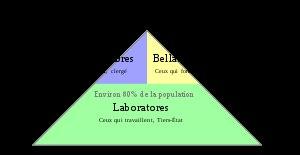
« Clergé » est le terme qui désigne les différentes institutions d'une religion. Il n'y a donc pas un clergé, mais plusieurs clergés. Certains ministères chrétiens se sont regroupés, à l'aube du IIIᵉ siècle, autour d'un statut commun en un « clergé ».
Adalbéron de Laon, aussi appelé Ascelin, évêque de Laon de 977 à 1030 est un membre de la maison d'Ardenne et un fils de Régnier, comte de Bastogne, et un neveu de Godefroy le Captif, comte de Verdun et d'Adalbéron archevêque de Reims.
La société médiévale est une société d'ordres organisée autour des trois ordres suivants :
En France, le tiers état désigne sous l'Ancien Régime, toute personne qui n'est pas membre des deux premiers ordres, le clergé et la noblesse, qu'elle appartienne aux communautés urbaines ou rurales, prospères ou pas, c'est-à-dire la très grande majorité de la population française, qui payait des taxes disproportionnées par rapport aux deux autres états, privilégiés en ressources et en droits.
La Révolution française désigne une période de bouleversements sociaux et politiques de grande envergure en France, dans ses colonies et en Europe à la fin du XVIIIᵉ siècle. La période habituellement comprise s'étend entre l'ouverture des États généraux, le 5 mai 1789, et au plus tard le coup d'État de Napoléon Bonaparte le 9 novembre 1799. Cette période fondamentale de l'histoire de France — et plus généralement période importante de l'histoire de l'Europe — a mis fin à l'Ancien Régime en remplaçant la monarchie absolue par la Première République, un peu plus de trois ans après la prise de la Bastille.
L'expression « société d'Ancien Régime » désigne dans cet article le mode d'organisation sociale qui a prévalu dans le royaume de France de la fin du XVIᵉ siècle à la fin du XVIIIᵉ siècle. L'Ancien Régime est en effet le nom donné au régime politique de l'histoire de France qui prévalait durant les deux siècles antérieurs à la Révolution française. Alexis de Tocqueville contribue à fixer le terme dans son ouvrage L'Ancien Régime et la Révolution. La plupart des historiens du XIXᵉ siècle font aussi débuter cette période avec l'accession au trône de France d'Henri IV en 1589, qui initie le règne de la branche de Bourbon.
"L'époque moderne ou les « temps modernes », couvre l'époque historique qui débute à la fin du Moyen Âge située, selon les historiens, en 1453 à la chute de Constantinople ou en 1492 avec la découverte de l'Amérique par Christophe Colomb et qui se termine, selon la périodisation à ""la française"", en 1792 avec la chute de la monarchie et la proclamation de la Première République.
La tripartition, ou les fonctions tripartites indo-européennes, est une thèse formulée par Georges Dumézil à partir de la mythologie comparée. Selon lui, les sociétés d'origine indo-européenne organisent l'activité humaine en trois fonctions, correspondant aux domaines religieux, guerrier et économique, qui sont exercées comme des pouvoirs séparés et hiérarchisés.